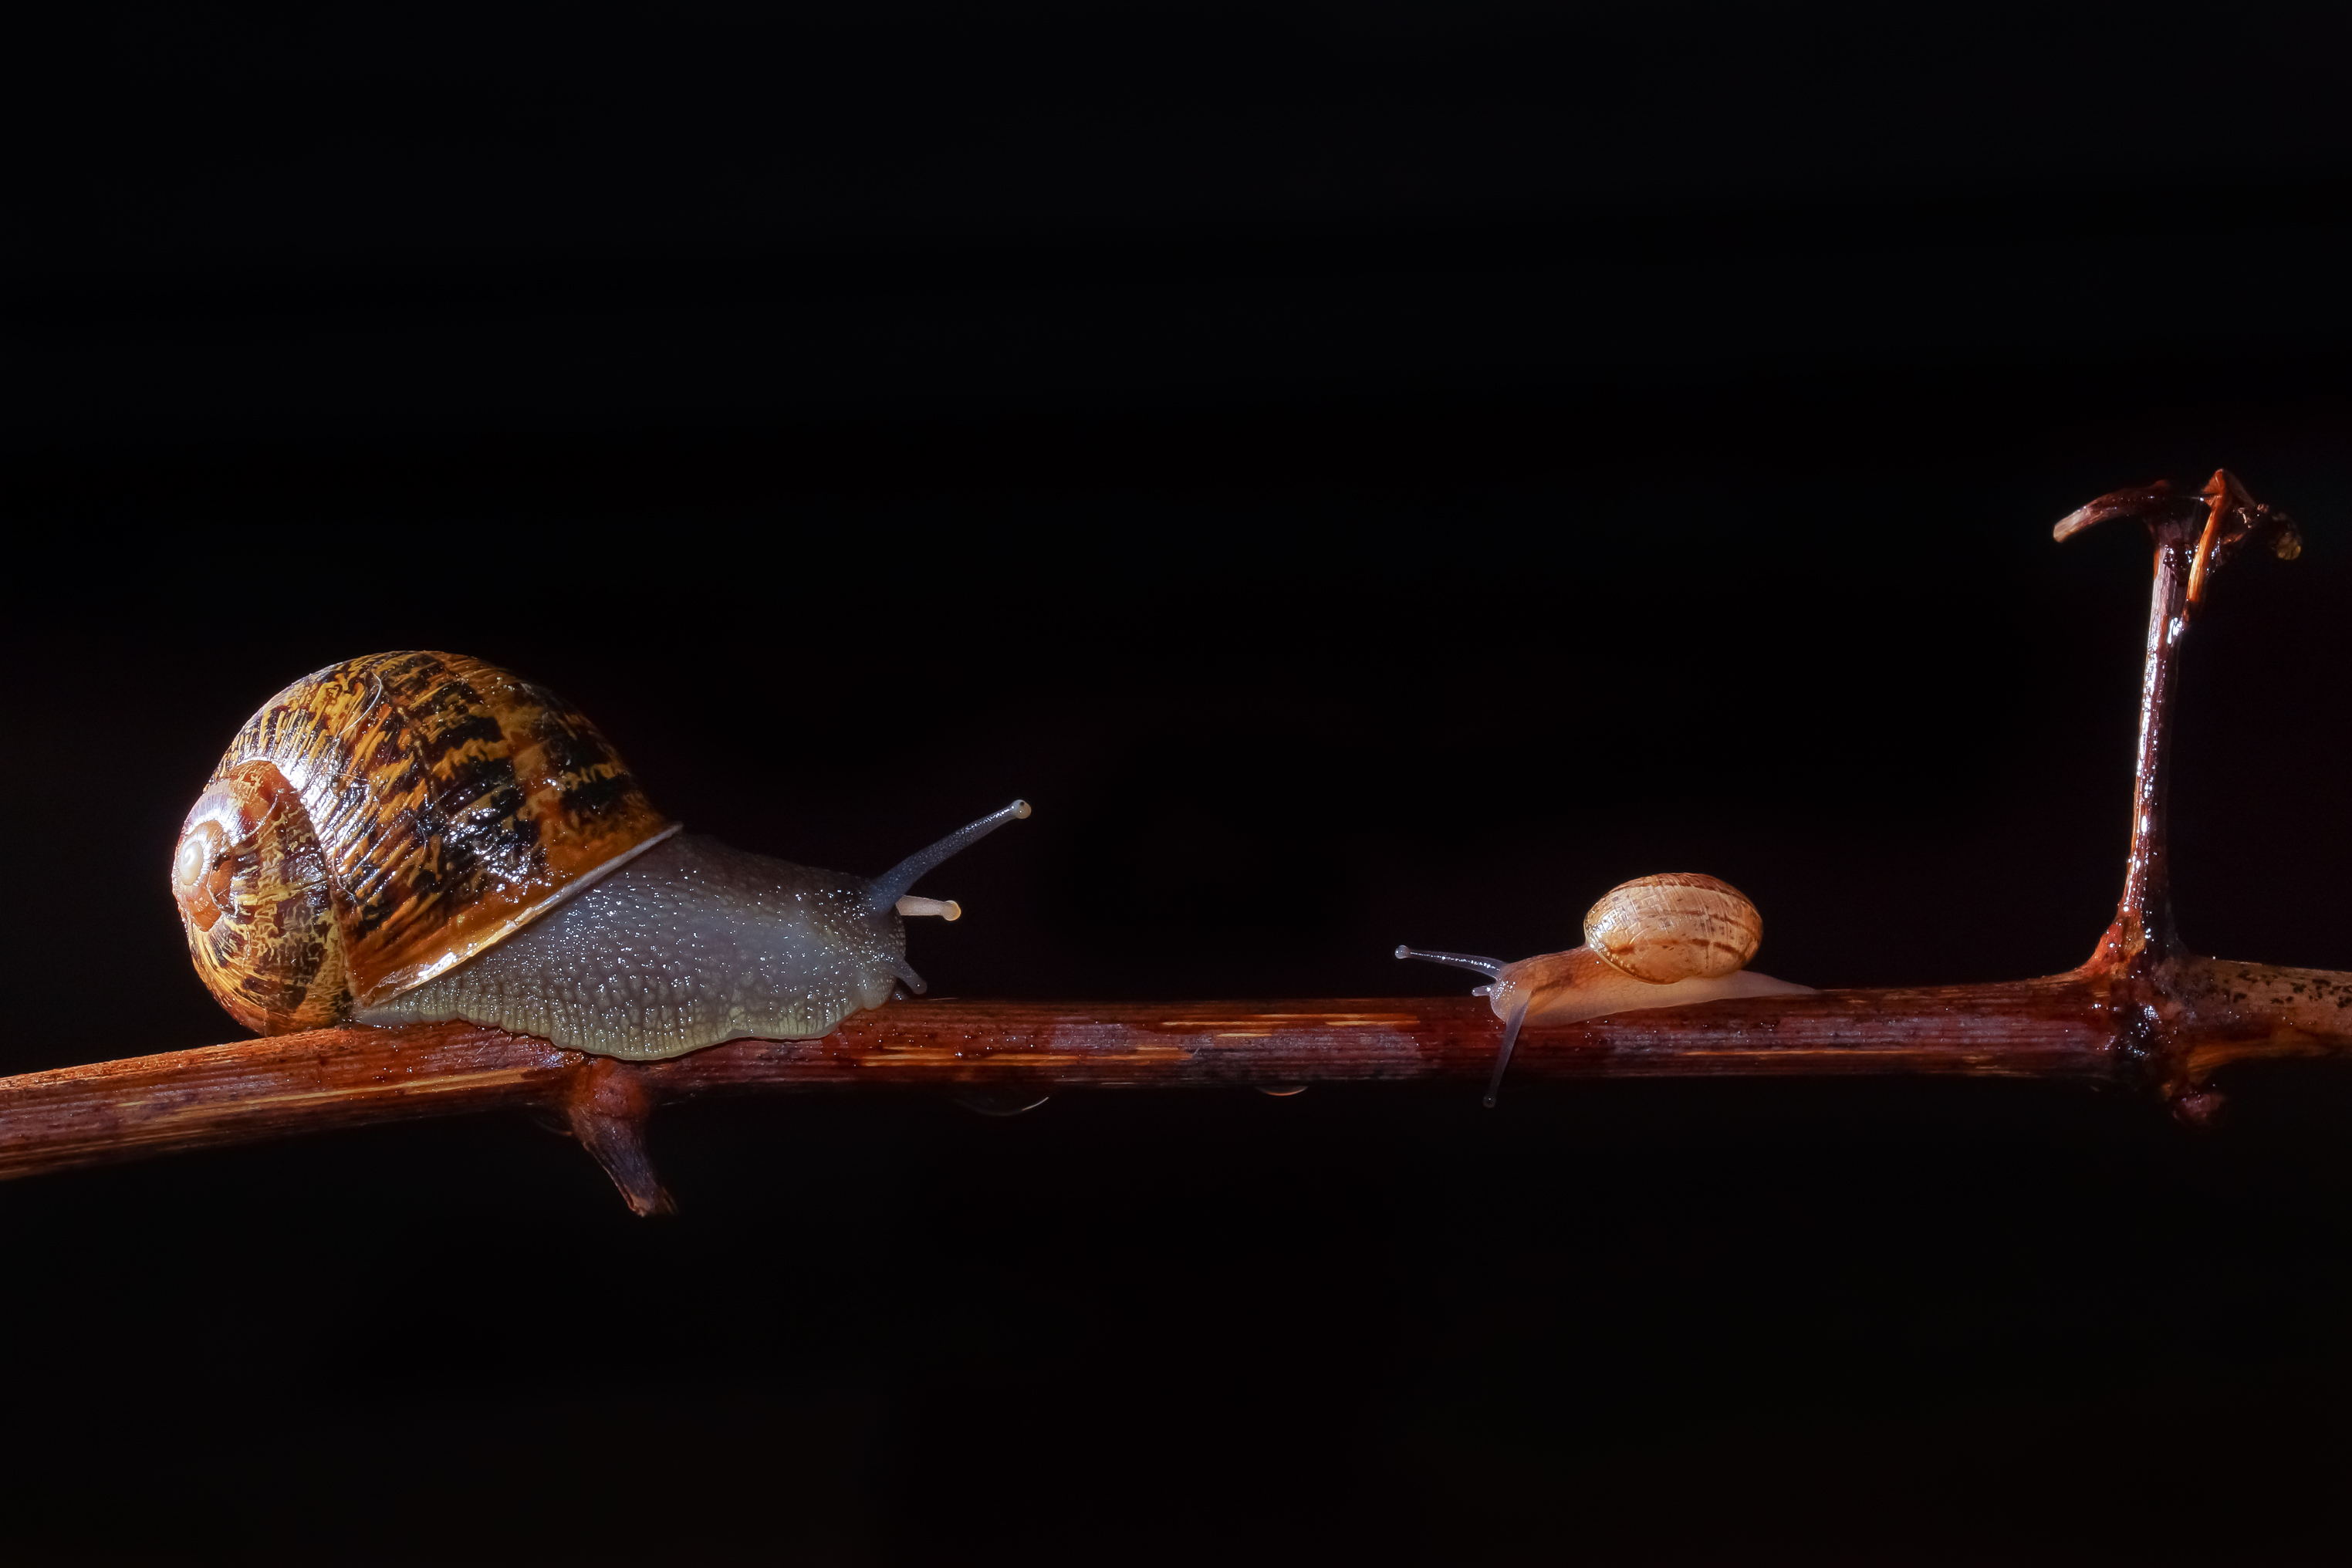
nature, macro, invertebrate, close up, snail, animals, naturaleza, snails, caracol, ggl1, gaby1, xovesphoto, animales, sonya77, tamronusd90mm, caracoles, tamronssm90mm, macro photography, still life photography, snails and slugs